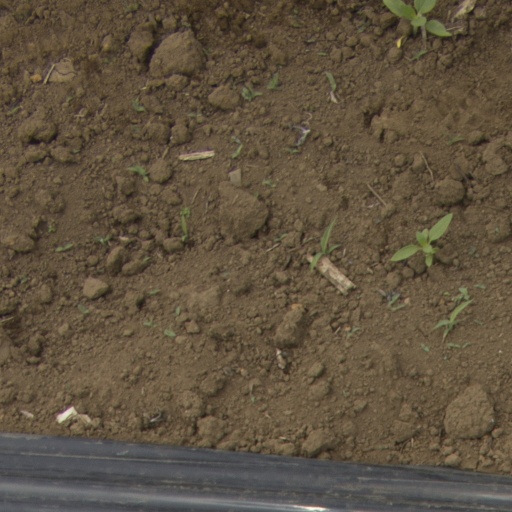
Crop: Jerusalem artichoke